Assens railway station (Switzerland)

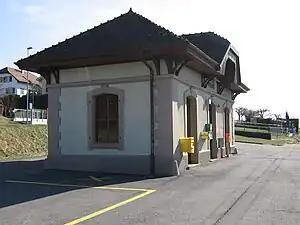
The station building in 2011

Assens railway station is a railway station in the municipality of Assens, in the Swiss canton of Vaud. It is located on the Lausanne–Bercher line of the (LEB).